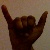
The image shows a hand gesture representing the letter 'Y' in Indian Sign Language.